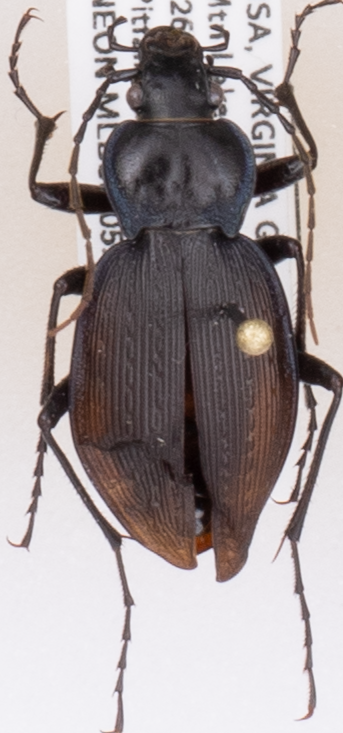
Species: Carabus goryi
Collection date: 2018-05-08
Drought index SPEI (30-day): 1.19
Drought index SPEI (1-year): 0.63
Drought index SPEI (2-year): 0.438